Muchdi Purwopranjono

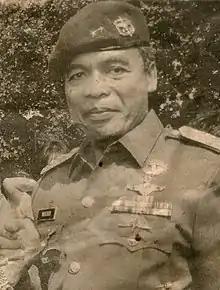

Major General (Ret.) Muchdi Purwopranjono (born 15 April 1949) is an Indonesian politician and former major general who served briefly as chief of the Indonesian Army's Special Forces (Kopassus) and was former deputy head of the State Intelligence Agency (BIN). He was relieved of command duties in 1998 after the fall of Soeharto and was subsequently deemed responsible for abductions of pro-democracy activists. In 2008, he was acquitted of commissioning and assisting in the 2004 assassination of human rights campaigner Munir, following a trial deemed flawed by human rights organizations. He is presently the leader of a breakaway faction of Tommy Soeharto’s Berkarya Party and his leadership is recognized by the government.